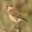
Label: bird